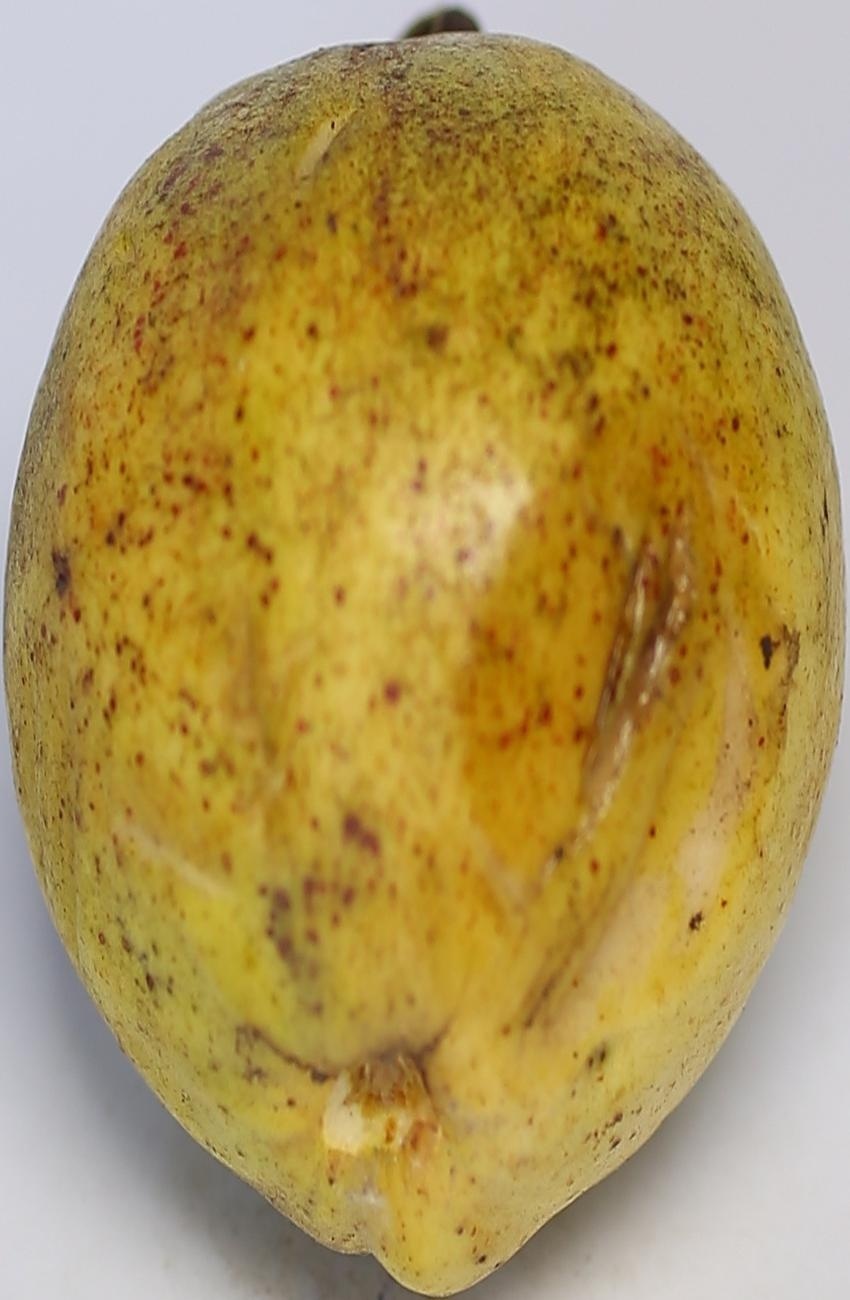
Maturity: ripe
Variety: thadhrami